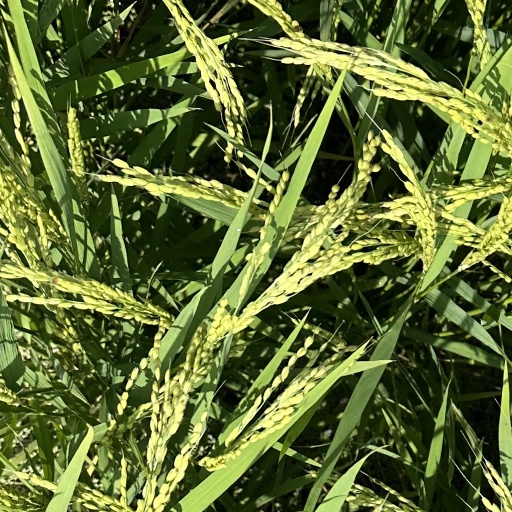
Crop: rice